Georges Peignot

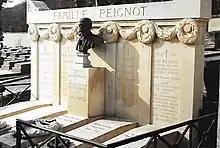
Tomb of Georges Peignot at the Fontainebleau cemetery

When World War was declared, Georges was mobilized as adjutant of artillery of the Territorial army (composed of men aged 34–49 years, considered too old and not enough trained to integrate an active frontline regiment nor reserve). He was assigned to the 23rd Battery of the 1st Artillery Regiment and stationed at Fort Cormeilles. On 25 September 1914, his closest younger brother, André Peignot, was killed. The shock was immense for Georges Peignot. He immediately requested to be placed on the front in the same regiment as his late brother, the 23rd Colonial Infantry Regiment. In March, he succeeded and was posted on the front line. Everything went fast: 15 May 1915, the youngest of his brothers, Rémy, was killed in the same Somme sector of the front. On 25 July, Georges Peignot transmitted to his maternal cousin, Henri Menut, his power as manager of the company. On 28 September 1915, north of Arras, between Souchez and Givenchy, Georges Peignot was struck by a bullet in the forehead "« immediately after shouting to his troops: "En avant ! (Forward !)" »," as Lucien Peignot reported (the fourth and last brother who would also lose his life on 29 June 1916), and who had had time to conduct a long investigation to find his lost brother in the no man's land where he lay for a month. Georges Peignot, buried next to Rémy, is quoted in the order of the Division and was awarded the Military Cross and Military Medal.